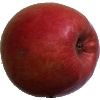
Label: Apple Crimson Snow 1